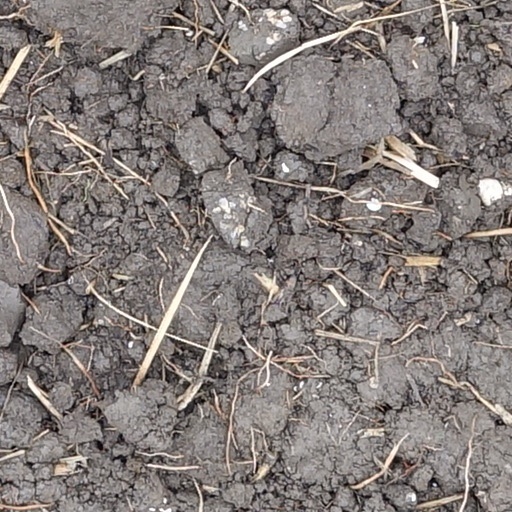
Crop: wheat